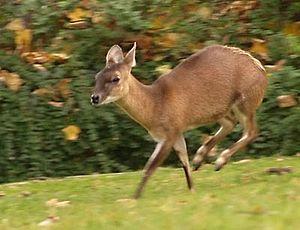
Ce genre de bovin n'est composé que d'une espèce localisée en Inde :
Voici la liste de quelques artiodactyles par population.